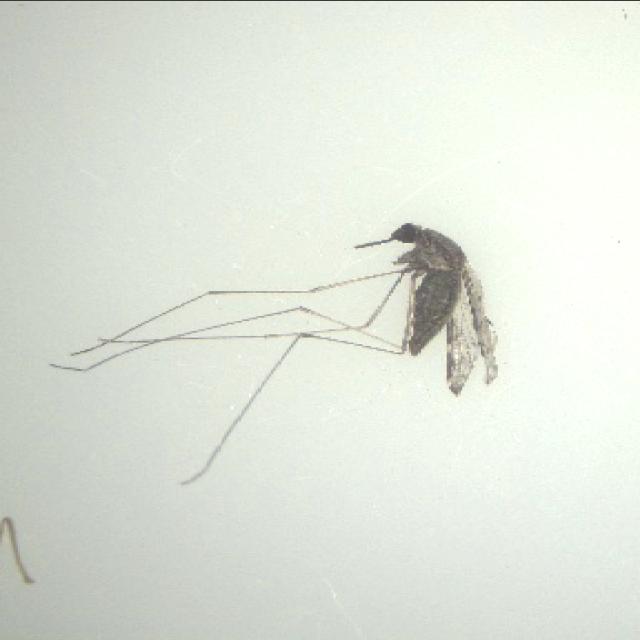
Species: anopheles_sinensis